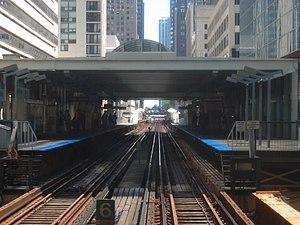
Clark/Lake est une station du métro de Chicago sur plusieurs niveaux. Elle est composée d’une station dans le Milwaukee-Dearborn Subway et d’une station aérienne sur le flanc nord du Loop.